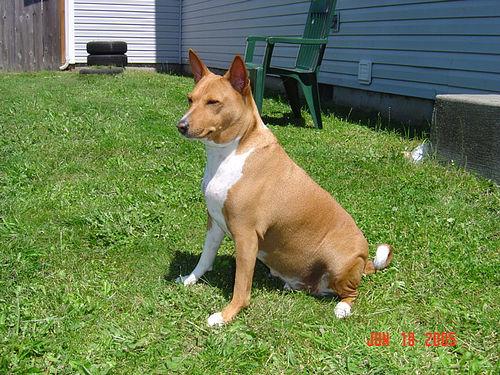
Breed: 243-n000103-basenji